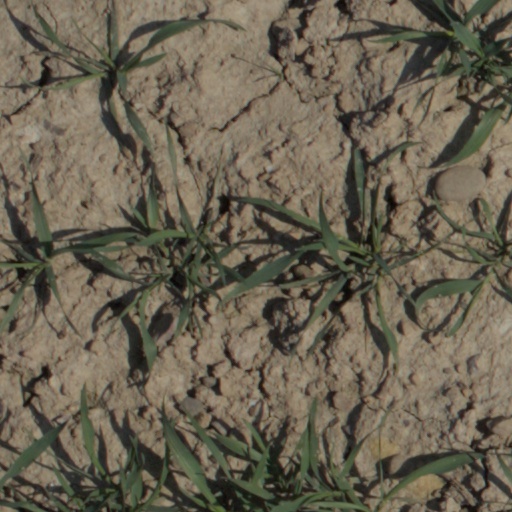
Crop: wheat